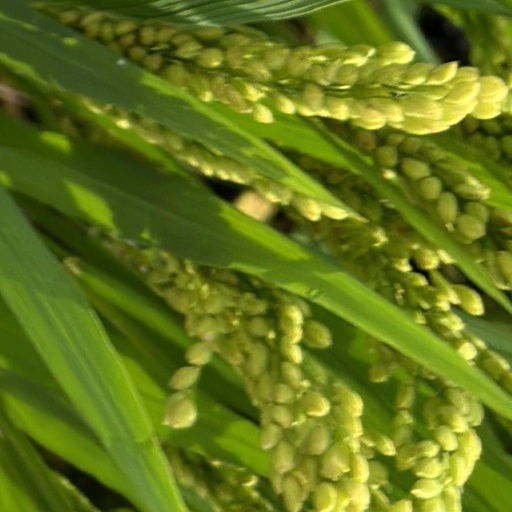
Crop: rice